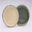
Label: plate